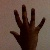
The image shows a hand gesture representing the number 5 in Indian Sign Language.